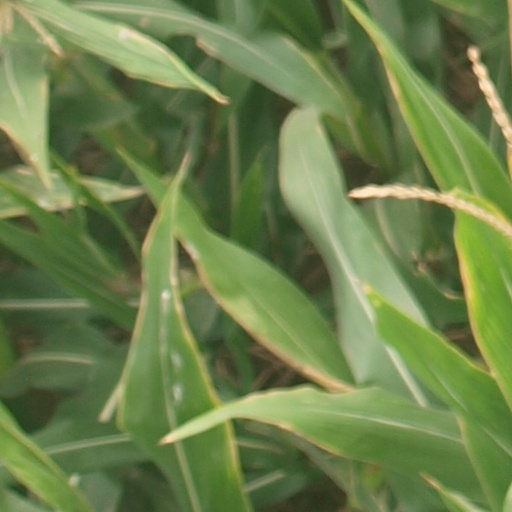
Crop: maize; corn